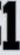
Number: 1